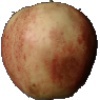
Label: red_apple